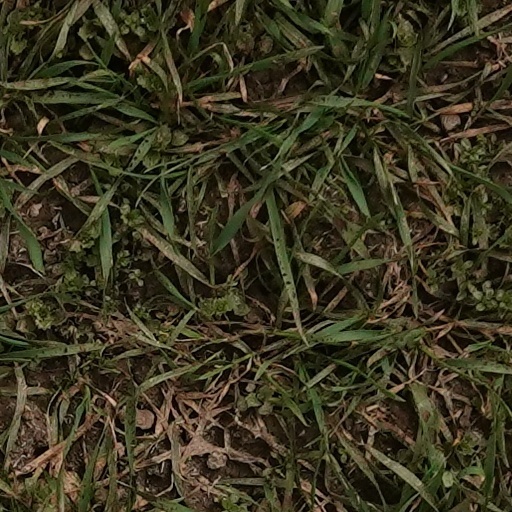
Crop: wheat